Lillienhoff Palace

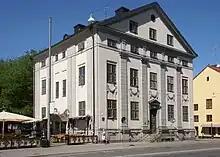
Lillienhoff Palace facing east

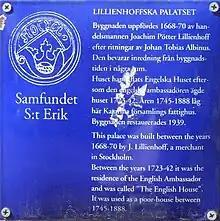
Commemorative plaque at Lillienhoff Palace

It was built in 1668–1670 by merchant Joachim Pötter (1630–1676), who was ennobled in 1668 under the surname of Lillienhoff, based upon blueprints were by architect Johan Tobias Albinus (ca 1635-1679). Lillienhoff was one of the larger shipowners in Stockholm. He was also a co-stakeholder in several of companies and was also a partner in the Swedish East India Company.